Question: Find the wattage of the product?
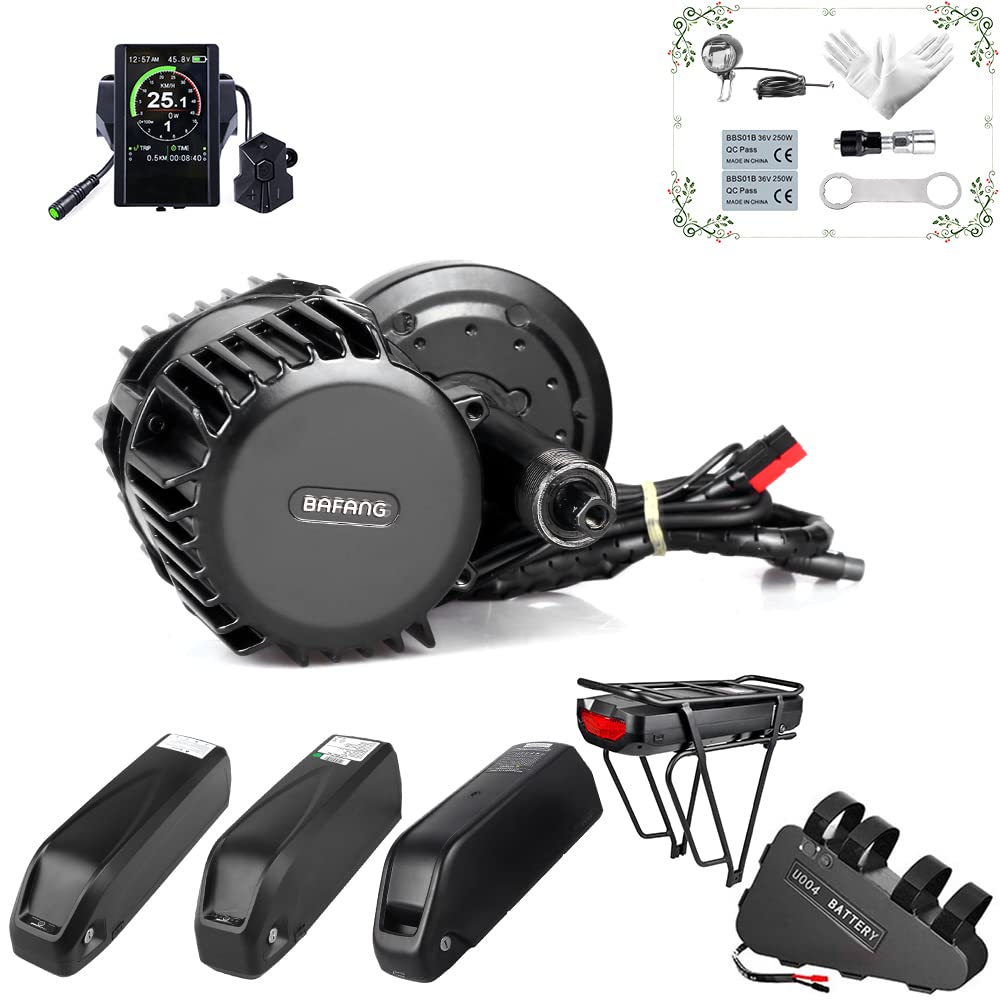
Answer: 250.0 watt